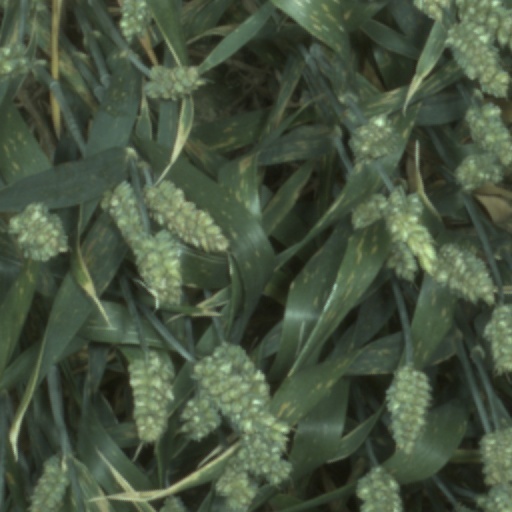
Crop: wheat